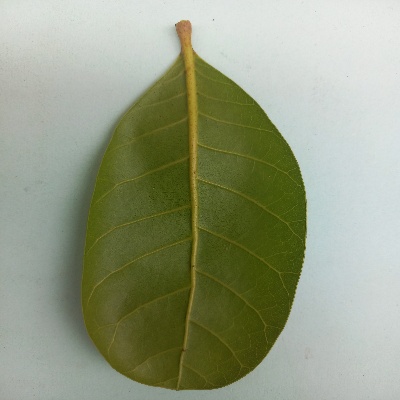
Crop: Cashew
Condition: healthy